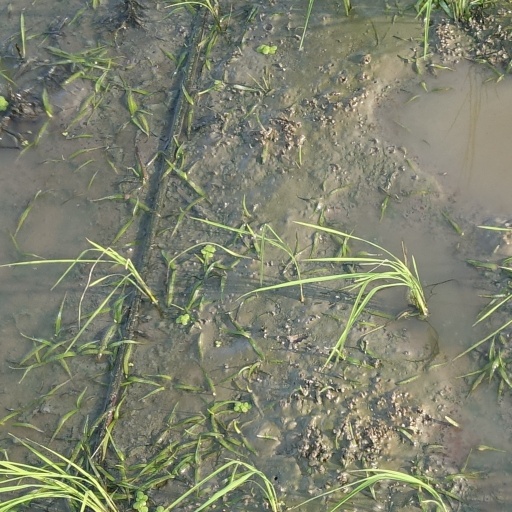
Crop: rice